First Congregational Church (Atlanta)

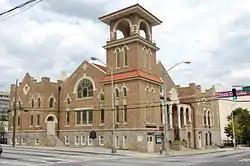
First Congregational Church (2012)

First Congregational Church (First Church; United Church of Christ) is a United Church of Christ church located in downtown Atlanta at the corner of Courtland Street and John Wesley Dobbs Avenue (formerly Houston Street).The church has had many prominent members over the years including Alonzo Herndon and Andrew Young. First Congregational Church welcomes people from all racial and economic backgrounds and has a prominent music ministry. The current senior minister, Dr. Reverend Dwight Andrews, is also a professor of music at Emory University.